Ebrahim Pourdavoud

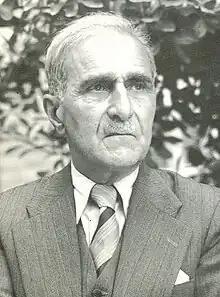

Ebrāhim Pourdāvoud (9 February 1885 – 17 November 1968) was an Iranologist and a professor of ancient Iranian culture and the Avestan language at the University of Tehran. Born in Rasht to a mother who was the daughter of a clergyman and a father who was a reputable merchant and landlord, Pourdavoud is considered one of the most formidable scholars of Iran during the 20th century. Renowned for translating the Avesta into Persian in six volumes, Pourdavoud made numerous significant contributions to Iranian studies.